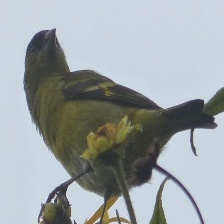
Species: ANDEAN SISKIN
Scientific name: SPINUS SPINESCENS